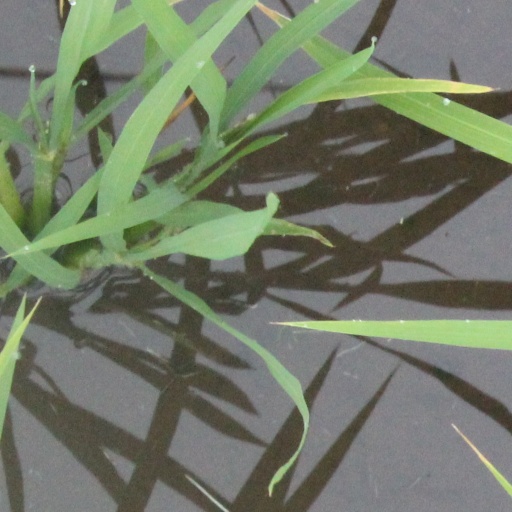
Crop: rice